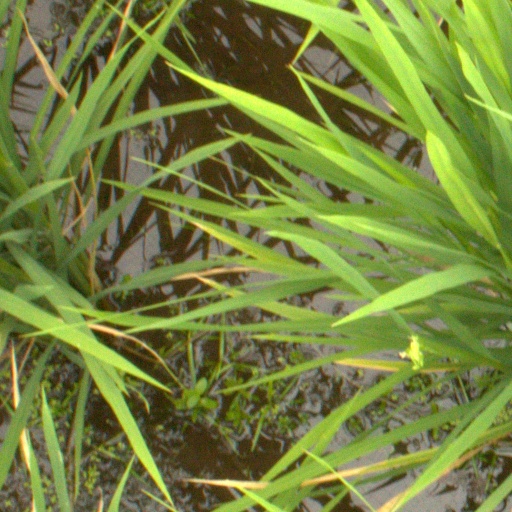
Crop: rice